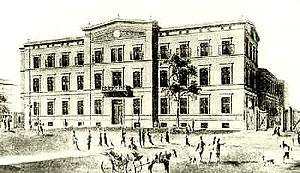
La gare d'Anhalt est une gare ferroviaire à Berlin, située au nord-ouest du quartier de Kreuzberg près de la Potsdamer Platz. L'actuelle gare souterraine au tunnel nord-sud est desservie par la ligne 1, la ligne 2, la ligne 25 et la ligne 26 du S-Bahn de Berlin.